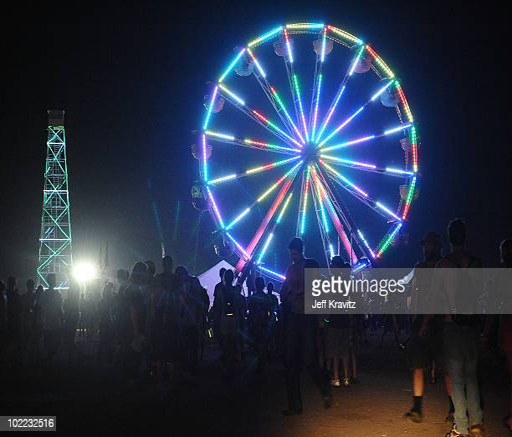
a general view of invention during event